On the Malice of Herodotus

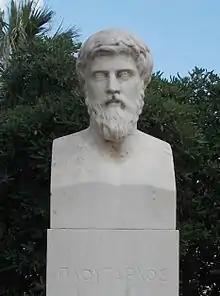
Bust of Plutarch at Chaeronea

On the Malice of Herodotus (also translated "Malignity") is an essay by Plutarch criticizing the historian Herodotus for all manner of prejudice and misrepresentation in the latter's "Histories". It has been called "the first book review" and "the first instance in literature of the slashing review." The 19th-century English historian George Grote considered this essay a serious attack upon the works of Herodotus, and contrasts Herodotus's journalistic openness to events ("the honourable frankness which Plutarch calls his 'malignity'") to Plutarch's preferred idealizing and moralizing tone.